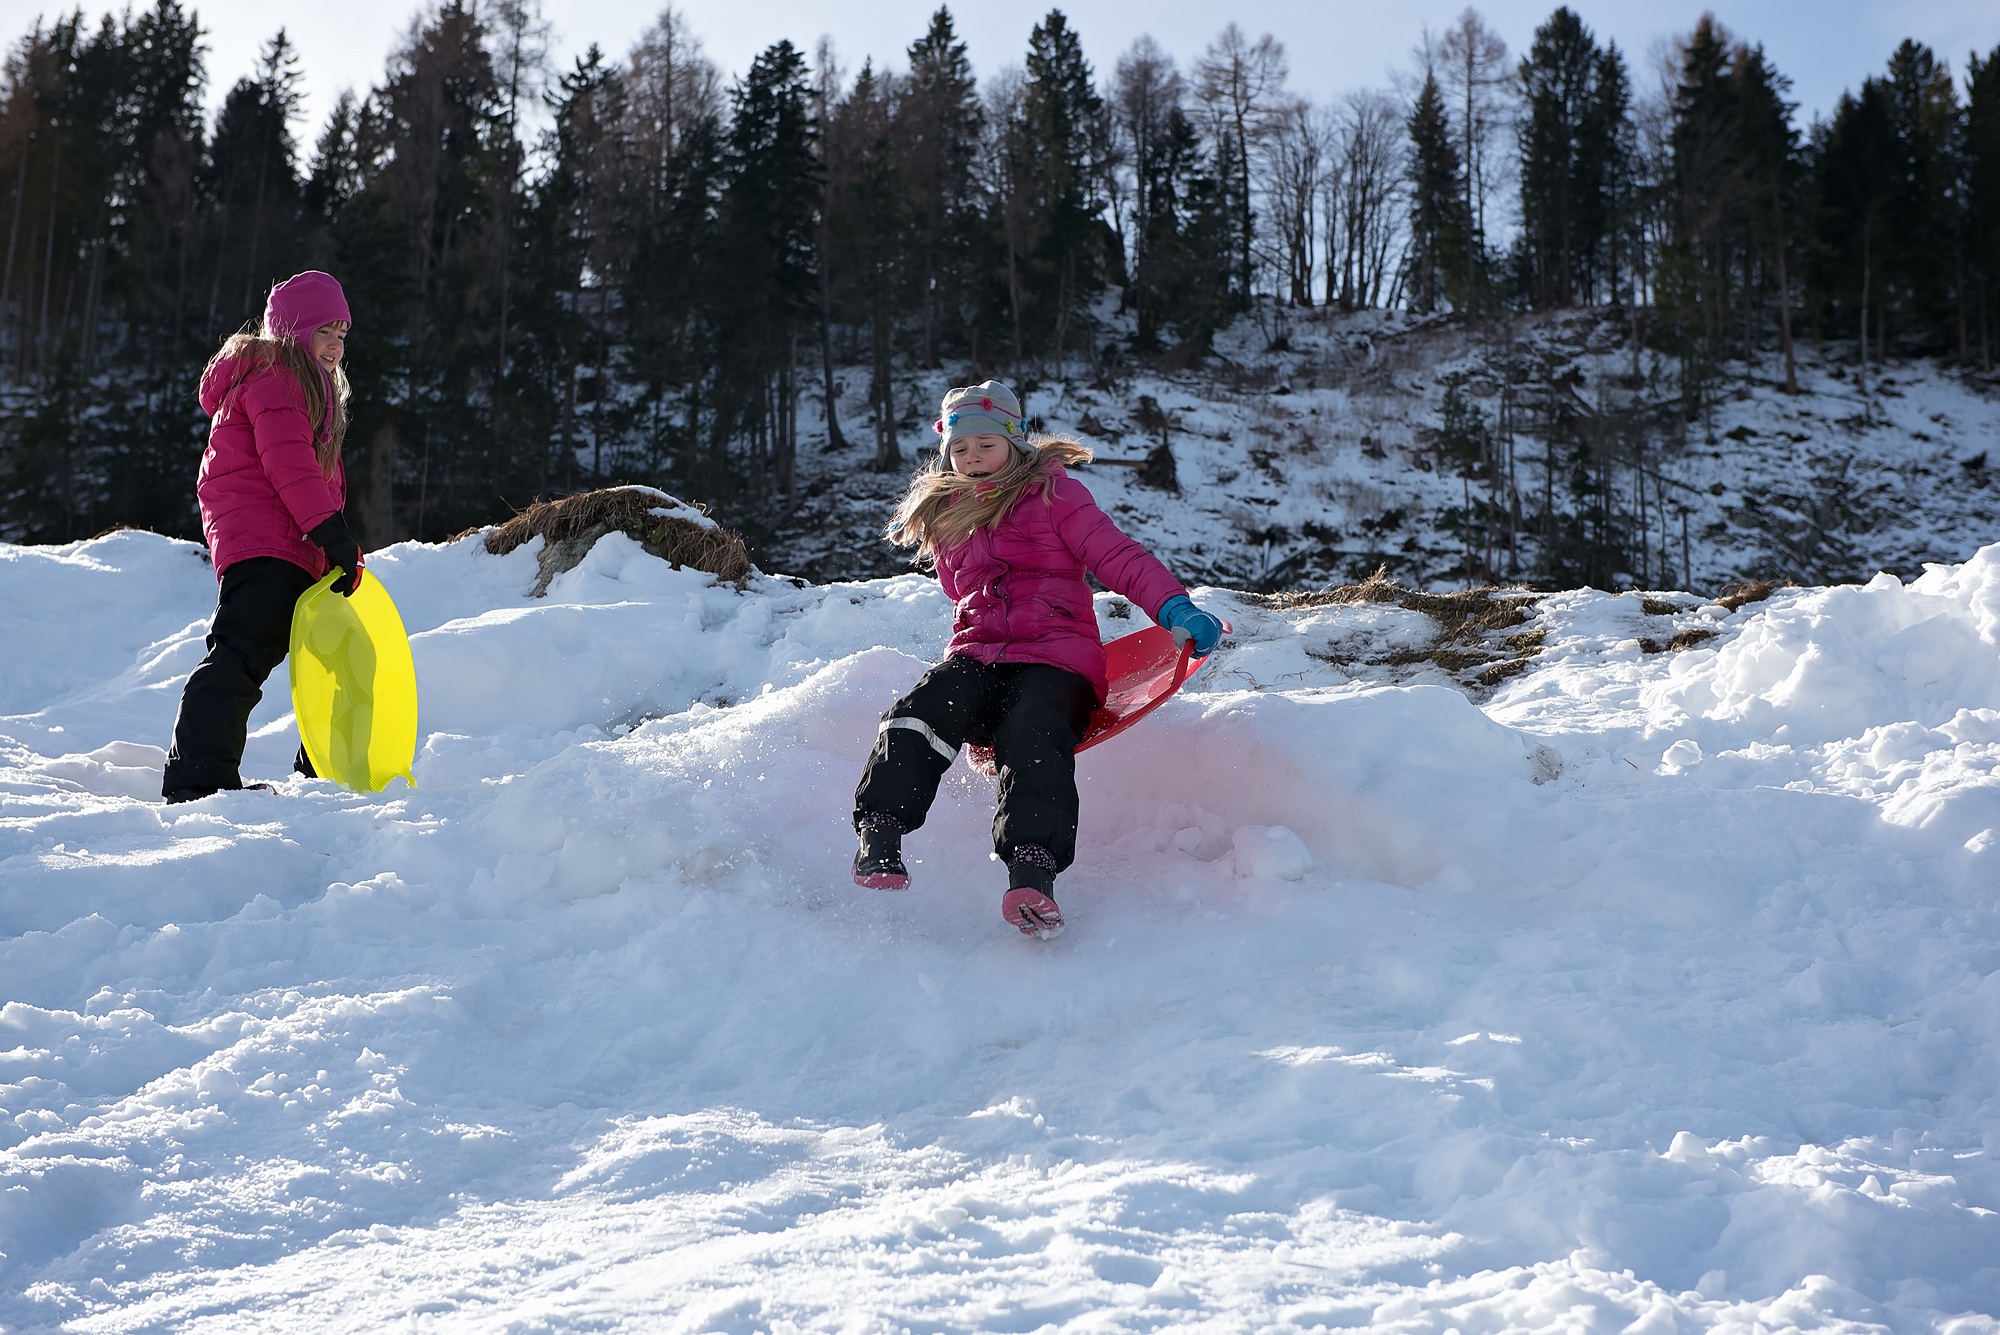
snow, winter, ice, weather, human, snowshoe, snowboard, extreme sport, season, winter sport, children, fun, footwear, snowboarding, bob, in motion, freezing, slip, personal, in action, ride on